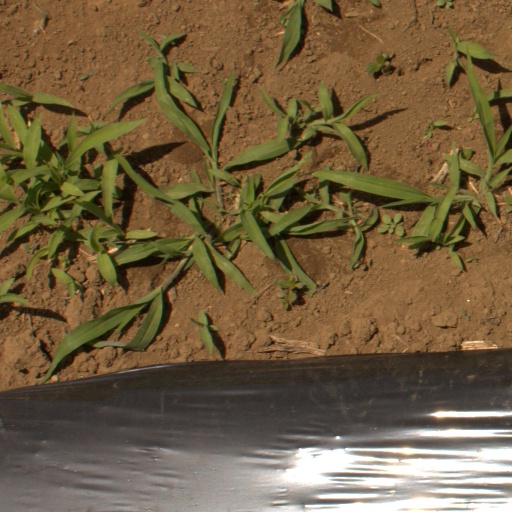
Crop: Jerusalem artichoke